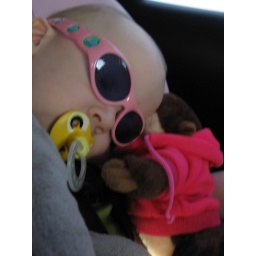
Evi, comfy and sleeping in the car with her stuffed animals.